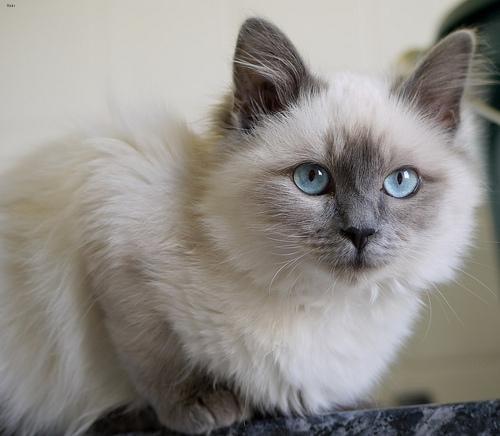
Ragdoll